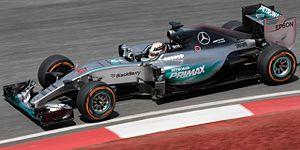
La Mercedes AMG F1 W06 Hybrid est la monoplace de Formule 1 engagée par l'écurie allemande Mercedes Grand Prix dans le cadre du championnat du monde de Formule 1 2015. Elle est pilotée par l'Allemand Nico Rosberg présent au sein de l'écurie de Brackley depuis 2010 et le Britannique Lewis Hamilton, présent chez Mercedes pour la troisième année. Le pilote essayeur est l'Allemand Pascal Wehrlein.